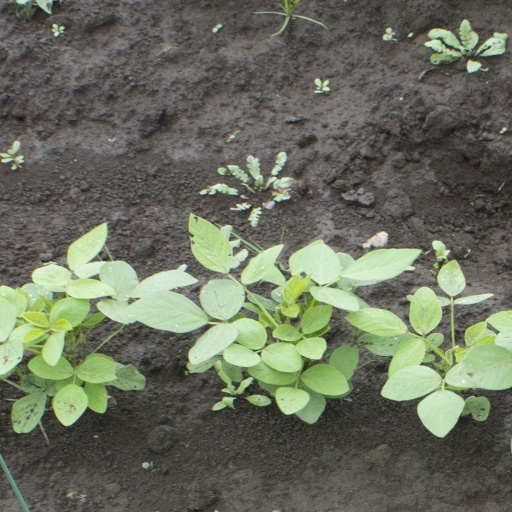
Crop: soybean